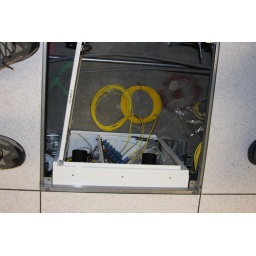
Better view of the under floor fiber junction box and our &amp;quot;jumpers&amp;quot;